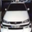
Label: automobile